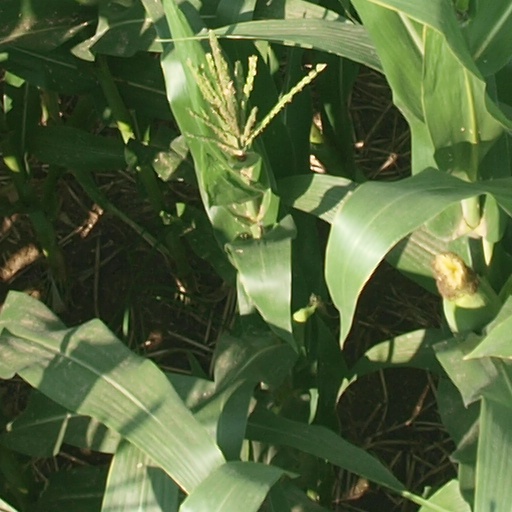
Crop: maize; corn